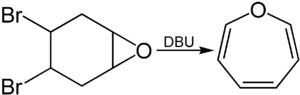
L'oxépine est un composé organique qui consiste en un cycle à 7 chaînons avec un atome d'oxygène et trois doubles liaisons. C'est un hétérocycle non aromatique et peut être considéré comme un éther énolique cyclique. L'oxépine est en équilibre tautomérique avec l'oxyde de benzène. Cet équilibre peut être basculé d'un extrême à l'autre selon les substituants ajoutés au cycle :